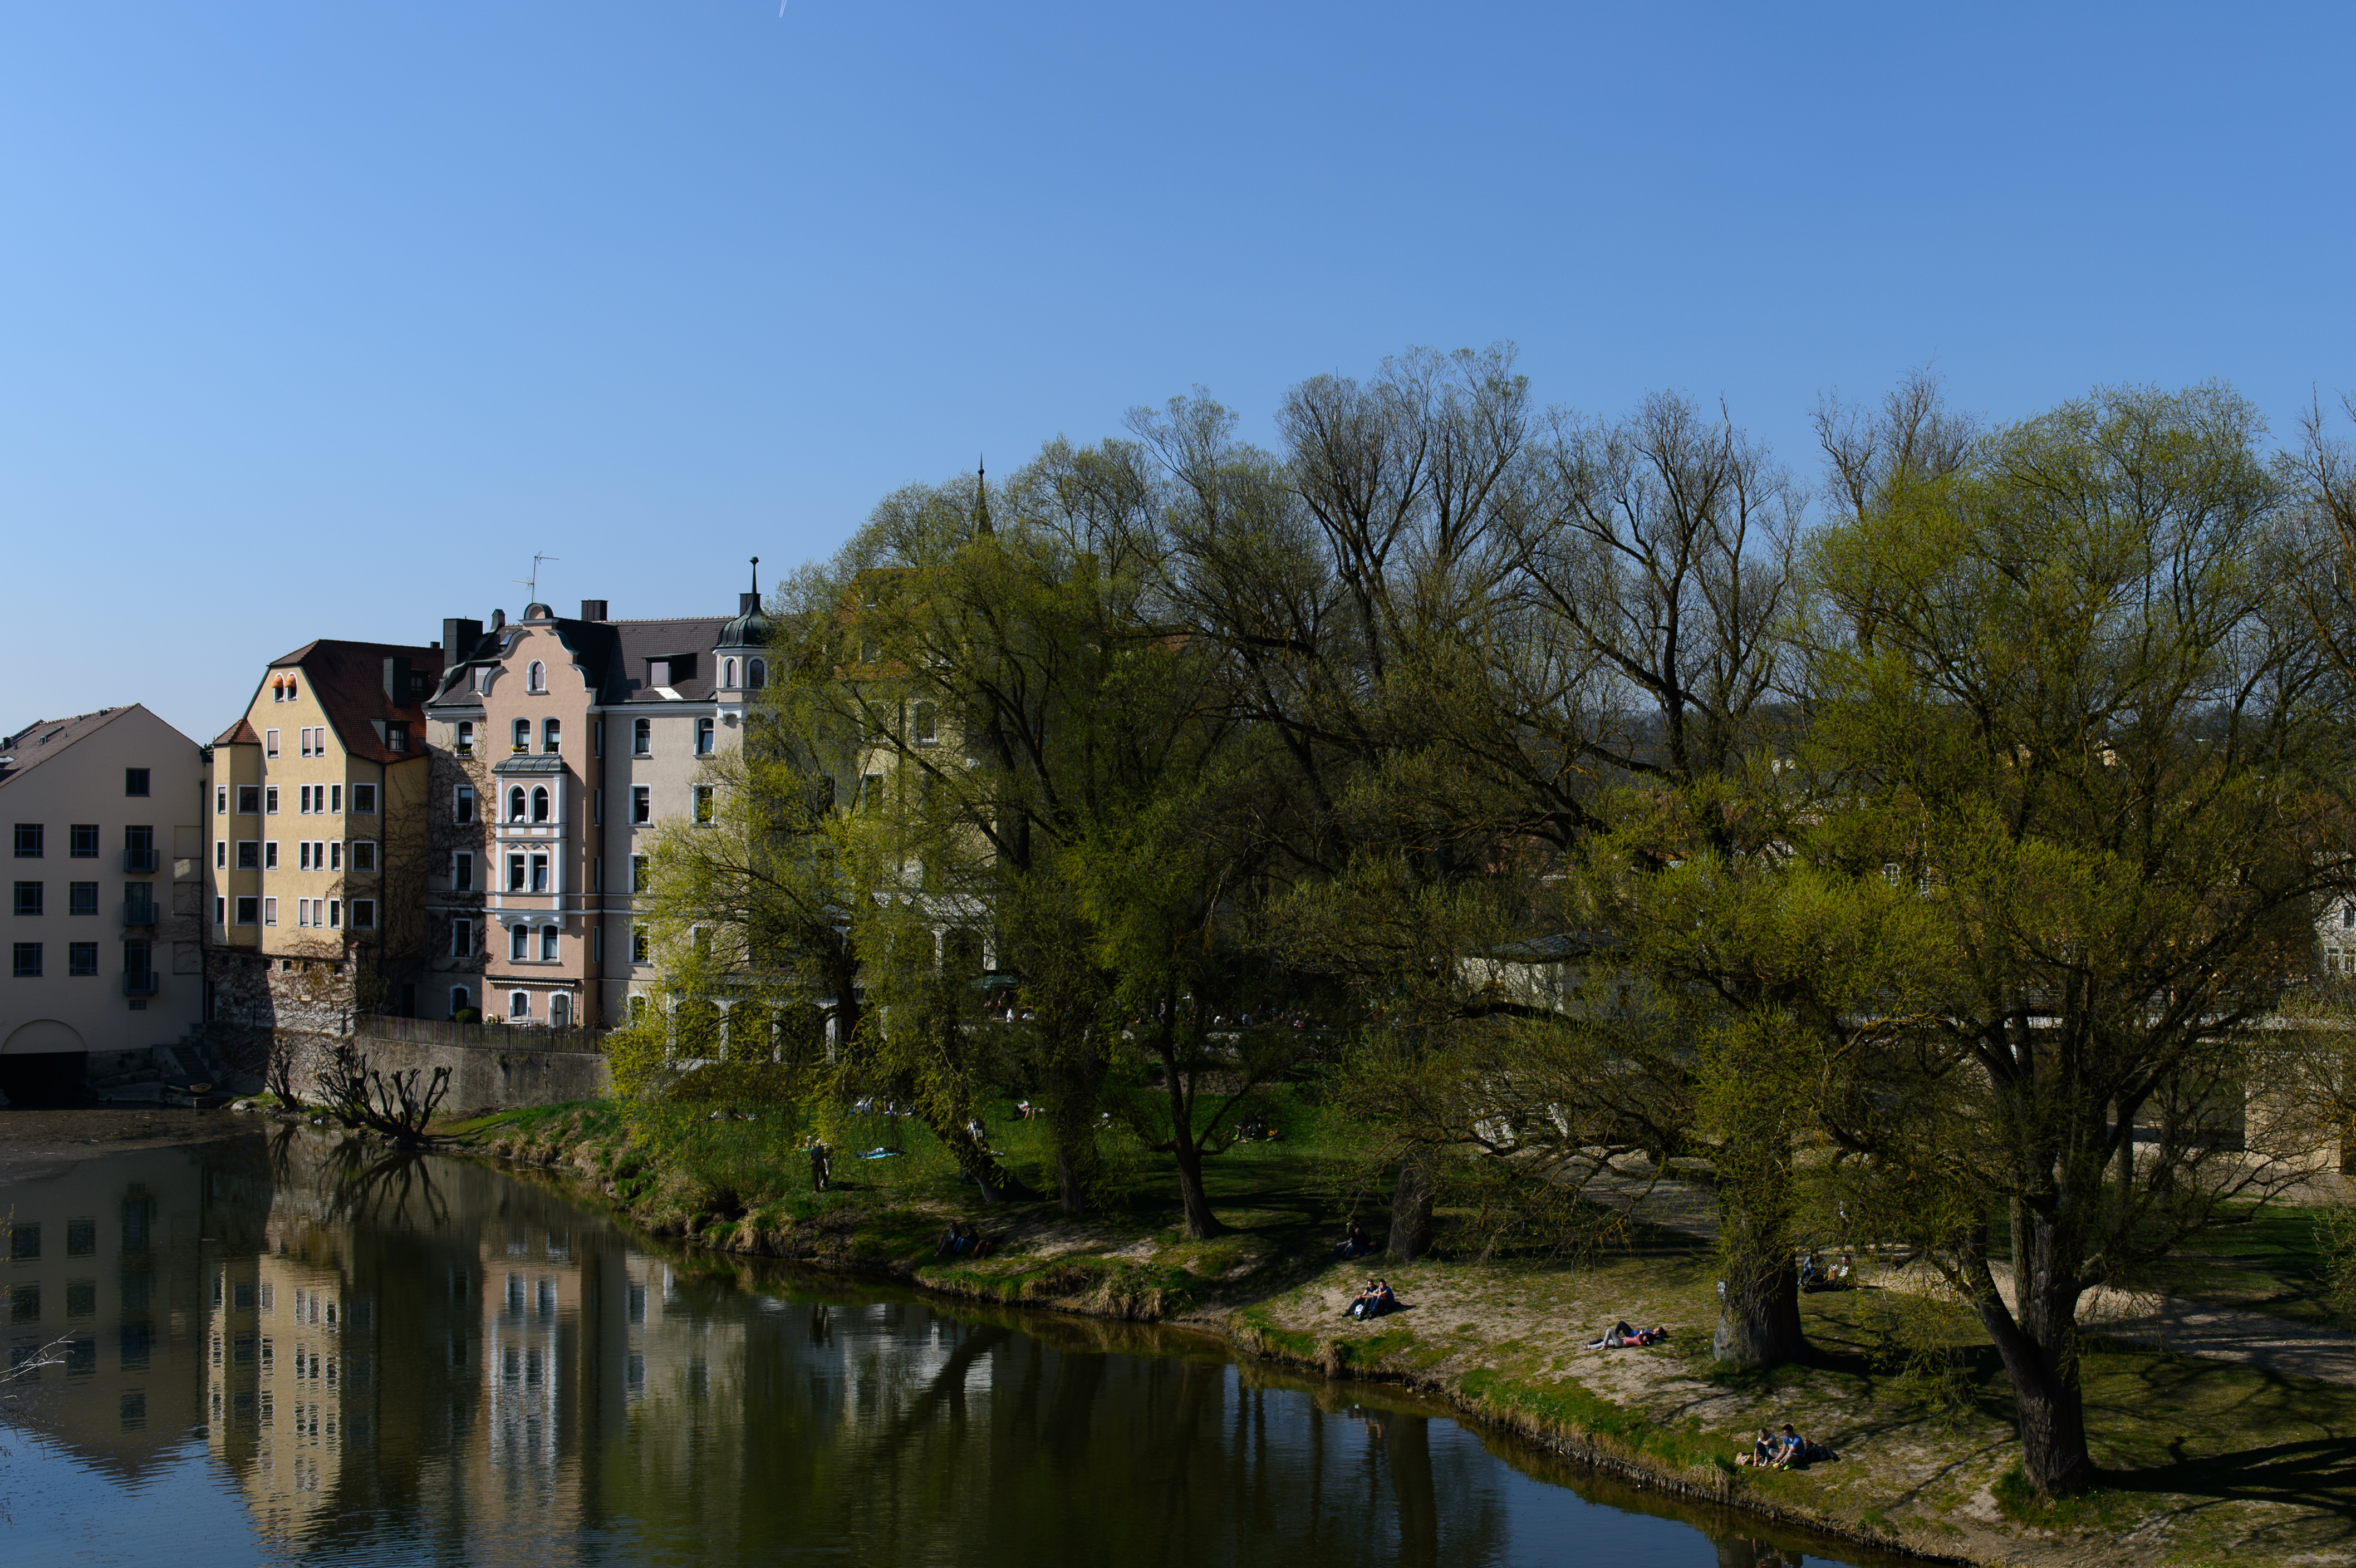
tree, water, lake, chateau, river, reflection, nikon, tourism, waterway, germany, bavaria, regensburg, nikond4, d4, ratisbona